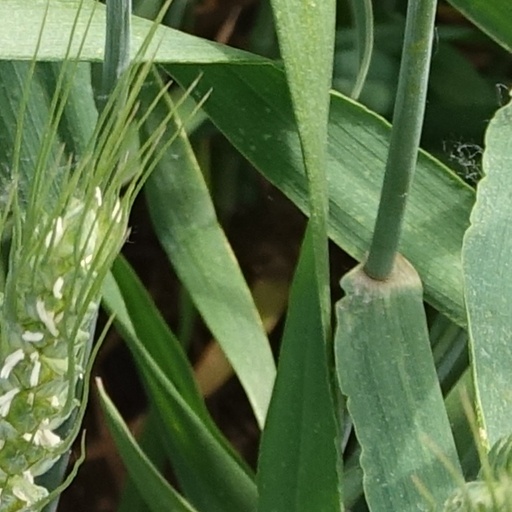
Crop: wheat